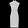
Label: Dress